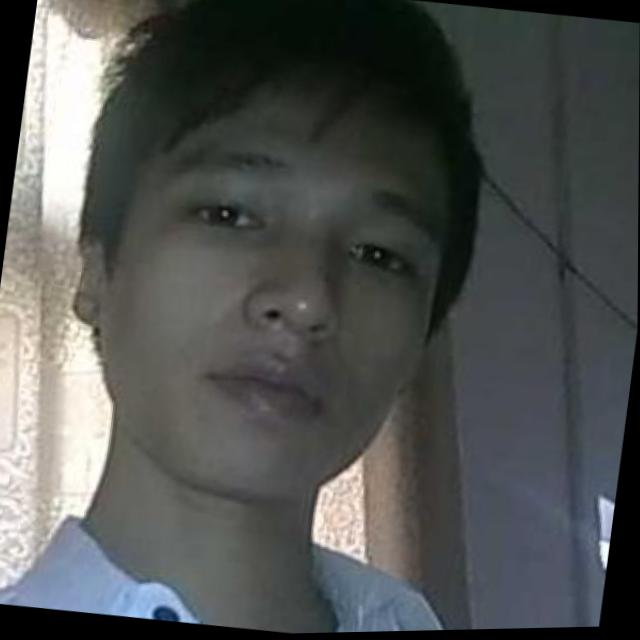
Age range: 21-44